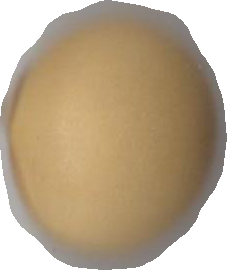
Variety: Dega